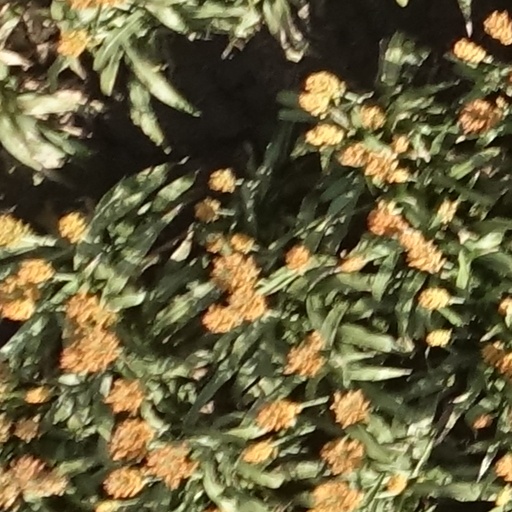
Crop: sorghum